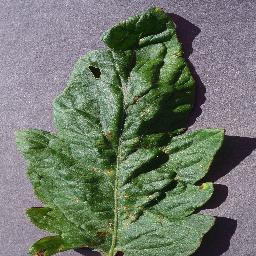
Label: Tomato___Target_Spot